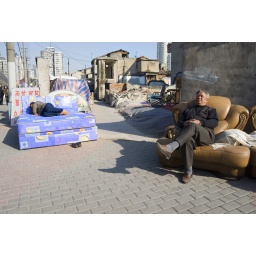
China; Shanghai, 30-11-2008. Zondagmiddag in Shanghai, nabij de Huangpu River. Foto: Frans Schellekens. Sleeping on a bed on the street